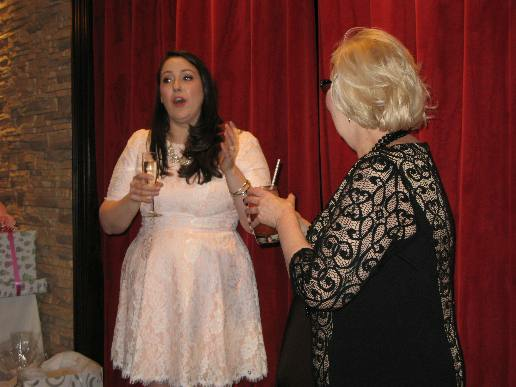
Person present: No